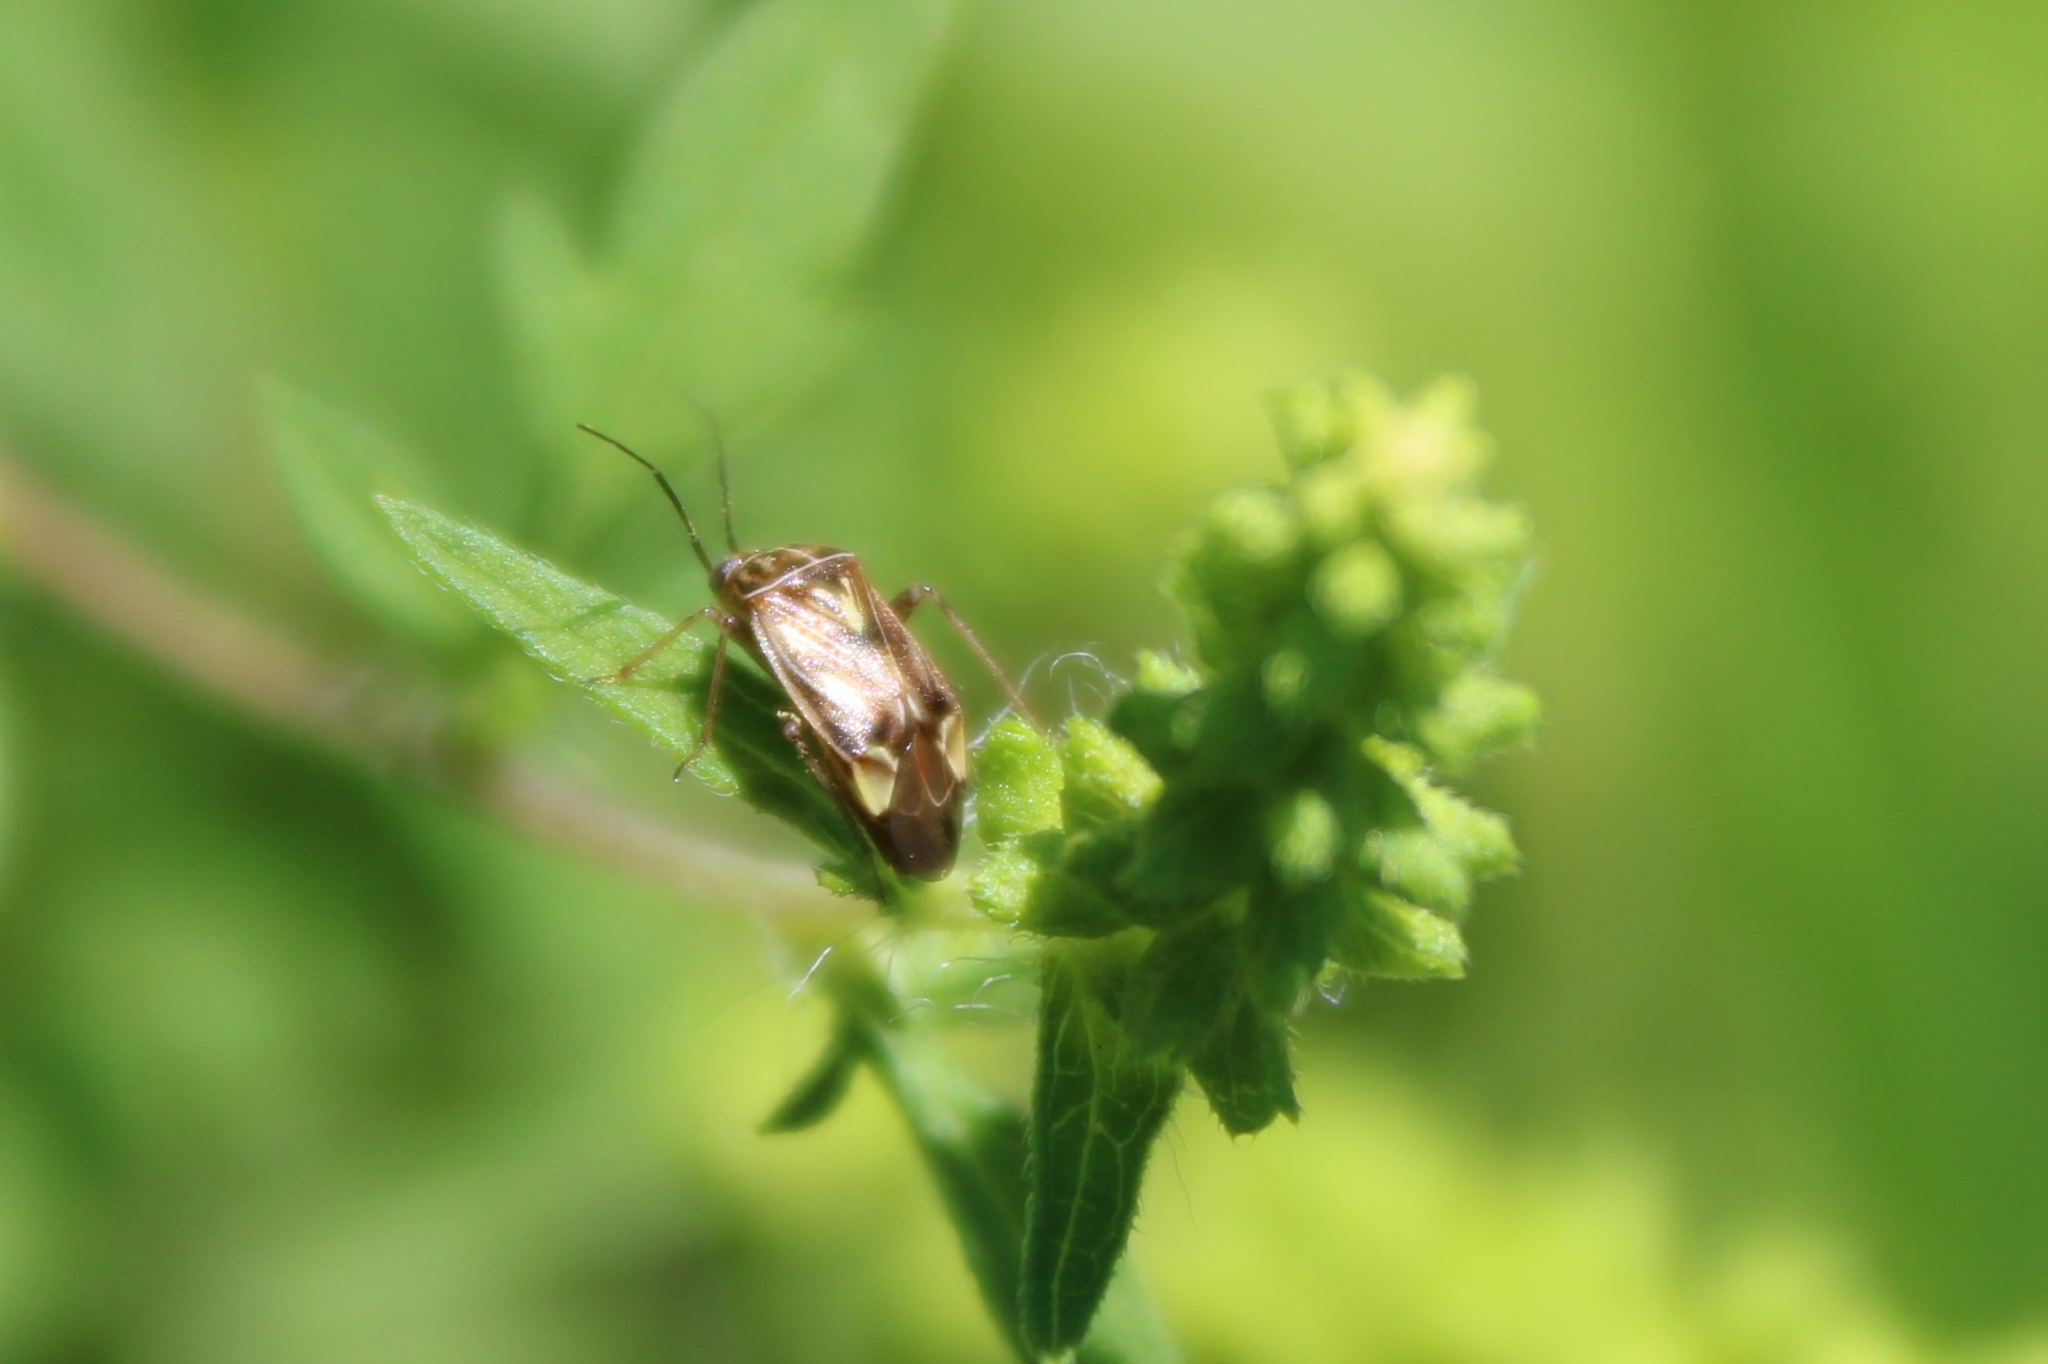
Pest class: lygus_bug